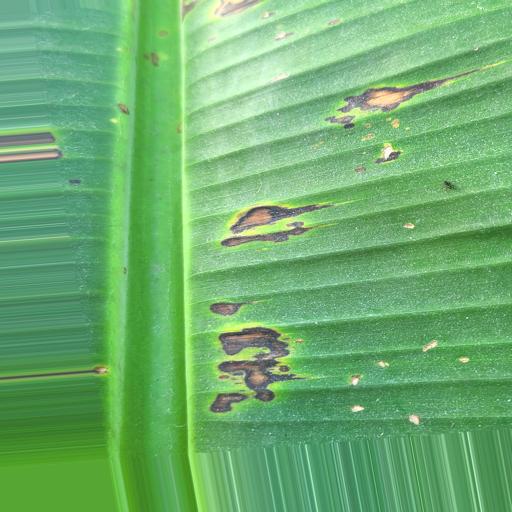
Label: black_sigatoka